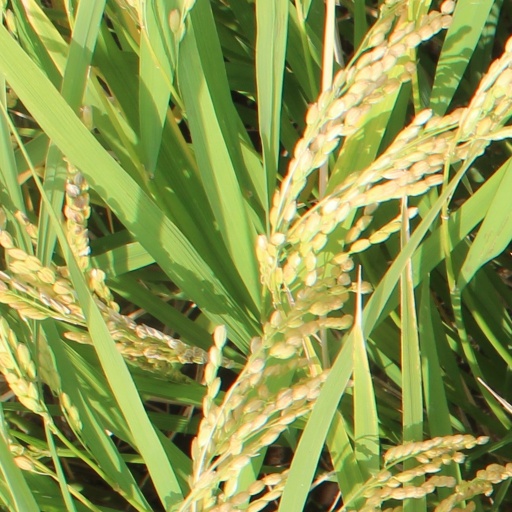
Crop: rice